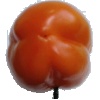
Label: Pepper Orange 1